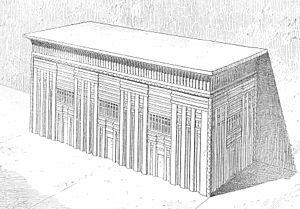
Le mastaba est un édifice funéraire égyptien servant de sépulture aux rois des deux premières dynasties, ainsi qu'aux hauts dignitaires, de l'époque archaïque au Moyen Empire. Ces tombes aériennes sont précédées dès l'Ancien Empire par des tombes souterraines logées à flanc de coteau en bordure des nécropoles, telles les hypogées et les syringes.
La pyramide de Mykérinos est la plus petite des trois grandes pyramides du plateau de Gizeh. Elle s'élève à la hauteur de 63 mètres à l'extrémité Sud du plateau, ne représentant qu'un dixième du volume de la plus grande, la pyramide de Khéops. Dominant un complexe composé de deux temples reliés par une chaussée et de trois pyramides satellites, elle est de type à faces lisses et fut élevée sous la IVᵉ dynastie durant l'Ancien Empire pour le pharaon Mykérinos. De nombreux signes d'inachèvement montrent que la mort du souverain intervint au cours de l'édification du monument.
Alors que les premières pyramides d'Égypte étaient composées de degrés superposés, les architectes de la fin de la IIIᵉ dynastie et du commencement de la IVᵉ dynastie ont perfectionné leurs techniques pour aboutir à des pyramides à faces lisses, dont les plus magnifiques représentantes sont les pyramides de Gizeh.